Daniel Pratt Historic District

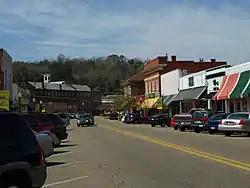
West Main Street looking west, in the heart of the historic district

The Daniel Pratt Historic District is a historic district that includes and 154 buildings in Prattville, Alabama, United States. It is named in honor of Prattville's founder, Daniel Pratt. The district includes the historic downtown and is roughly bounded by 6th Street in the north, Northington Street in the east, 1st Street in the south, and Bridge and Court streets in the west. Architecture in the district includes the Greek Revival, Italianate, and Bungalow styles. It was listed on the National Register of Historic Places on August 30, 1984.